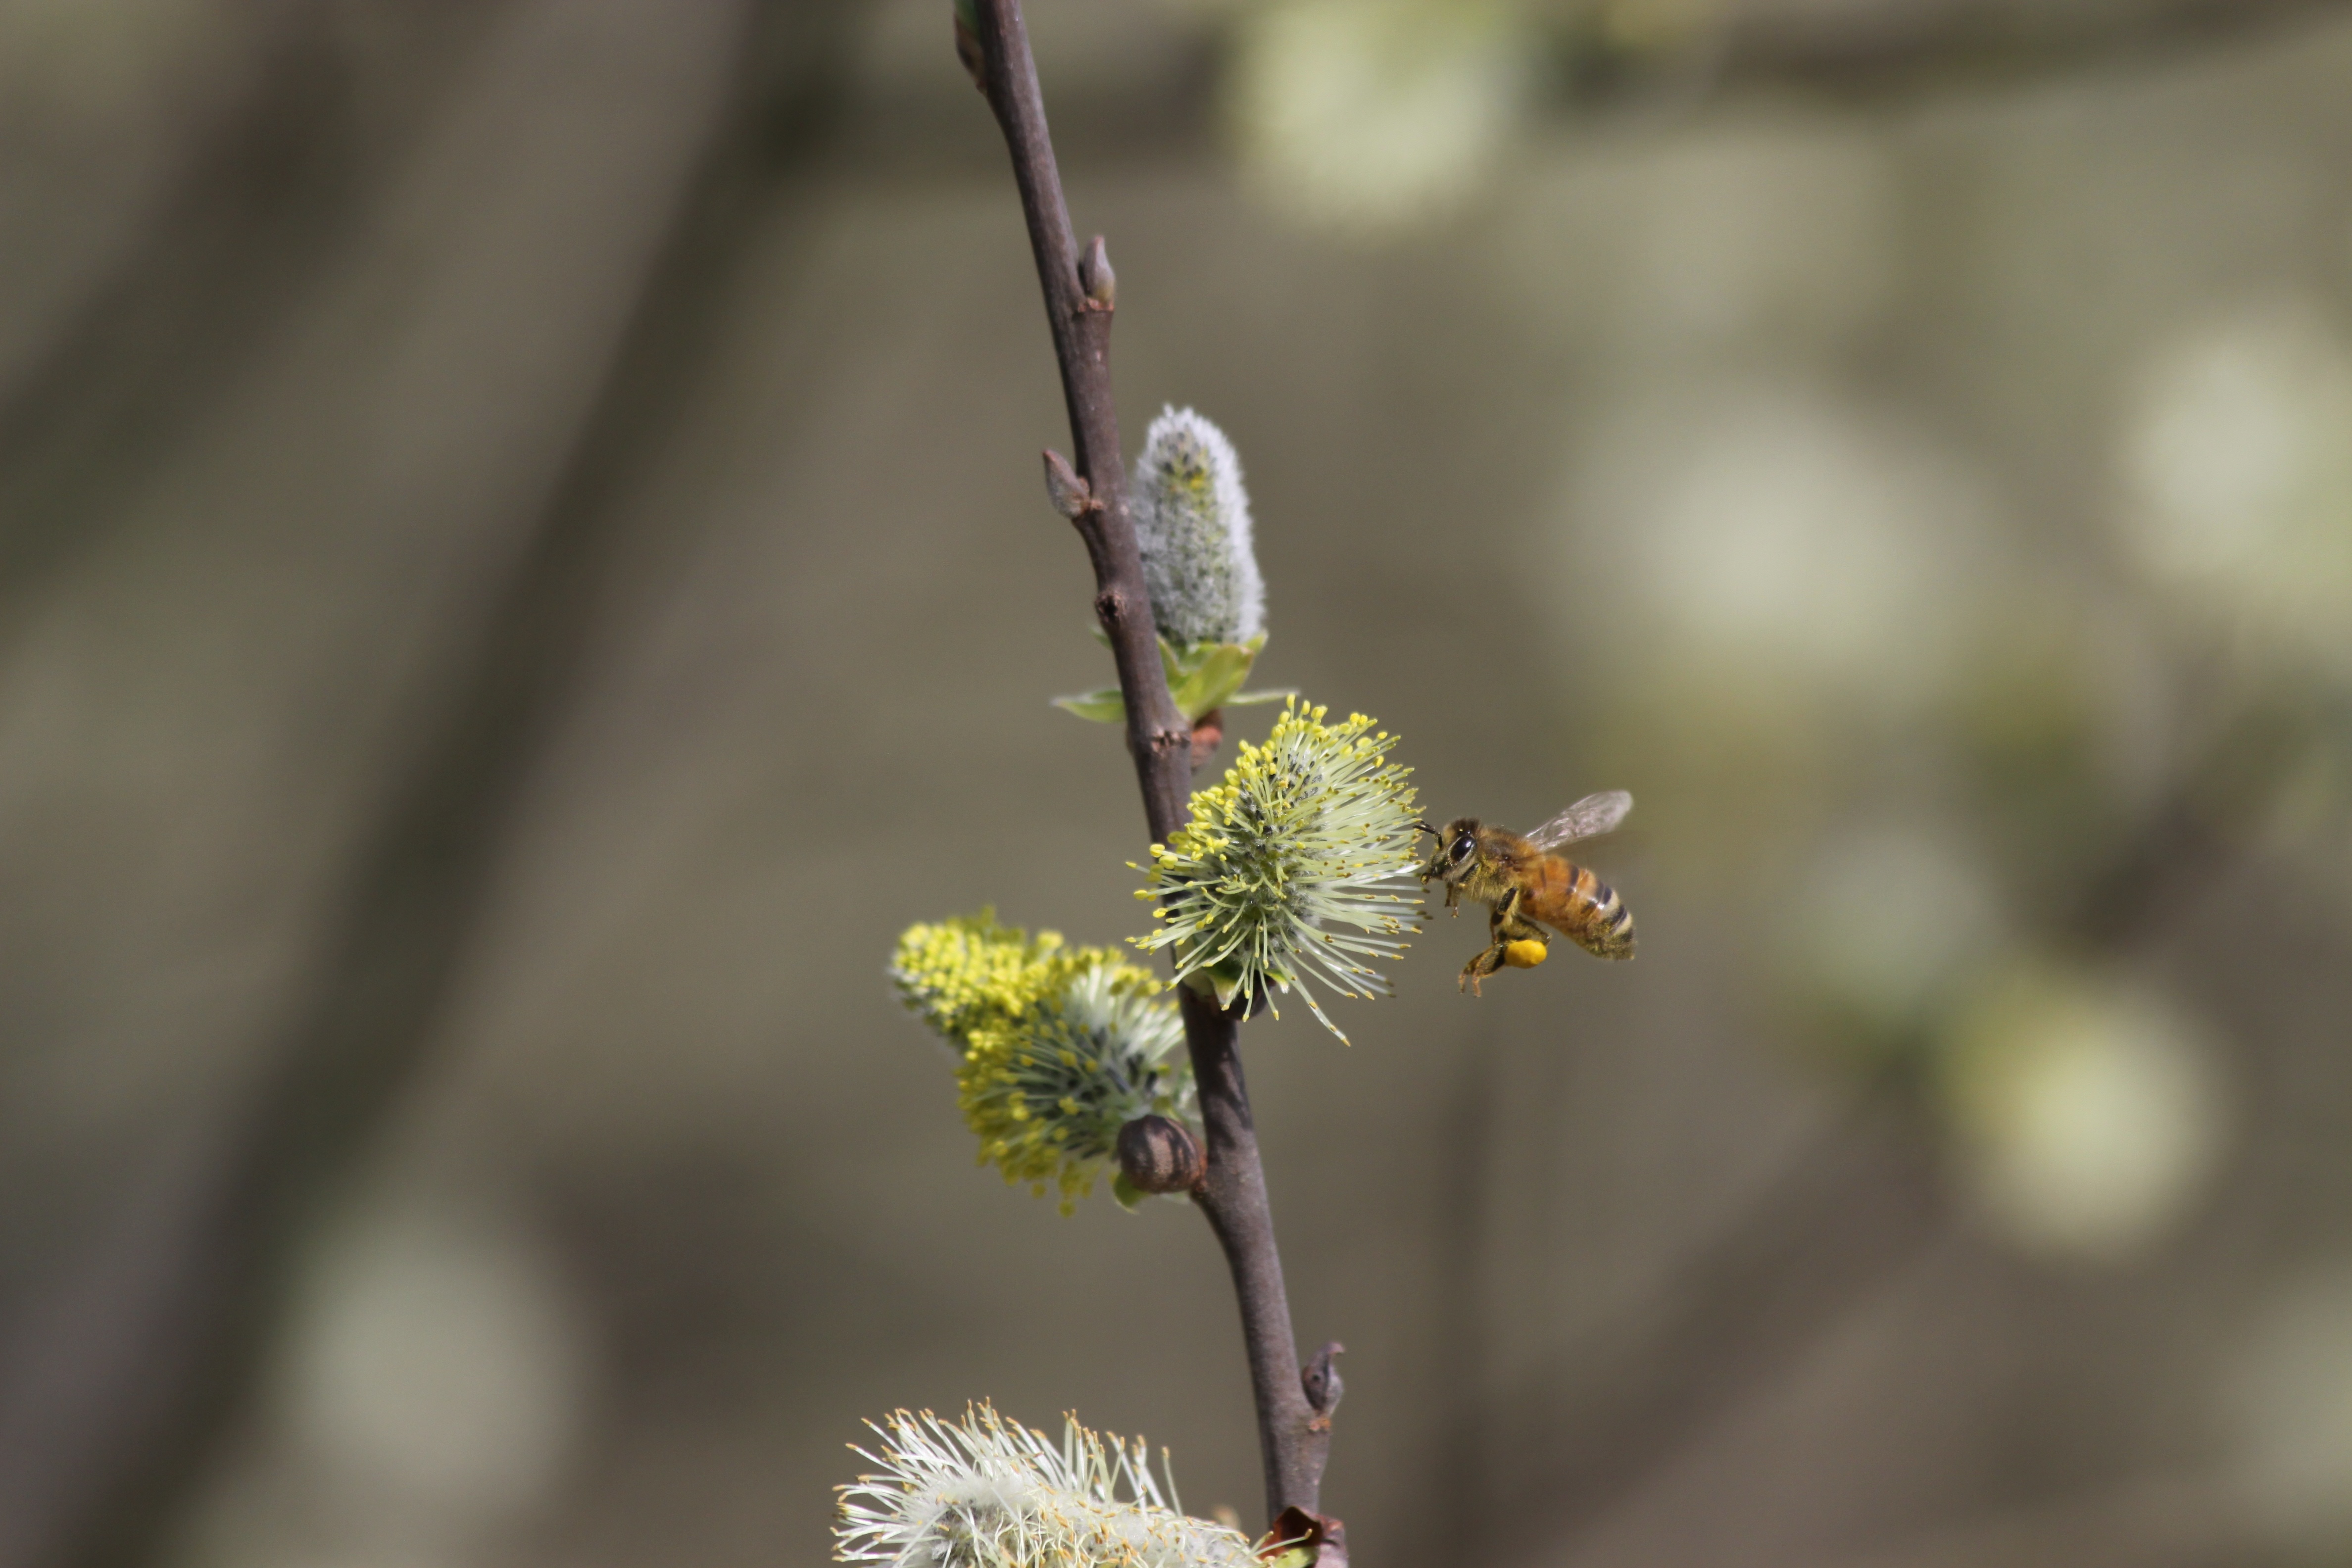
tree, nature, branch, blossom, plant, photography, leaf, flower, pollen, pollination, spring, green, insect, botany, close, flora, fauna, invertebrate, twig, wildflower, close up, bee, bud, macro photography, honey bee, plant stem, thorns spines and prickles